Eli Savit

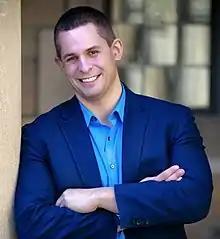
Savit in 2020

Eli Savit is an American lawyer, law professor, and politician. He currently serves as the Prosecuting Attorney in Washtenaw County, Michigan. His areas of experience include civil rights, education law, environmental protection, state and local government, and criminal-justice reform.